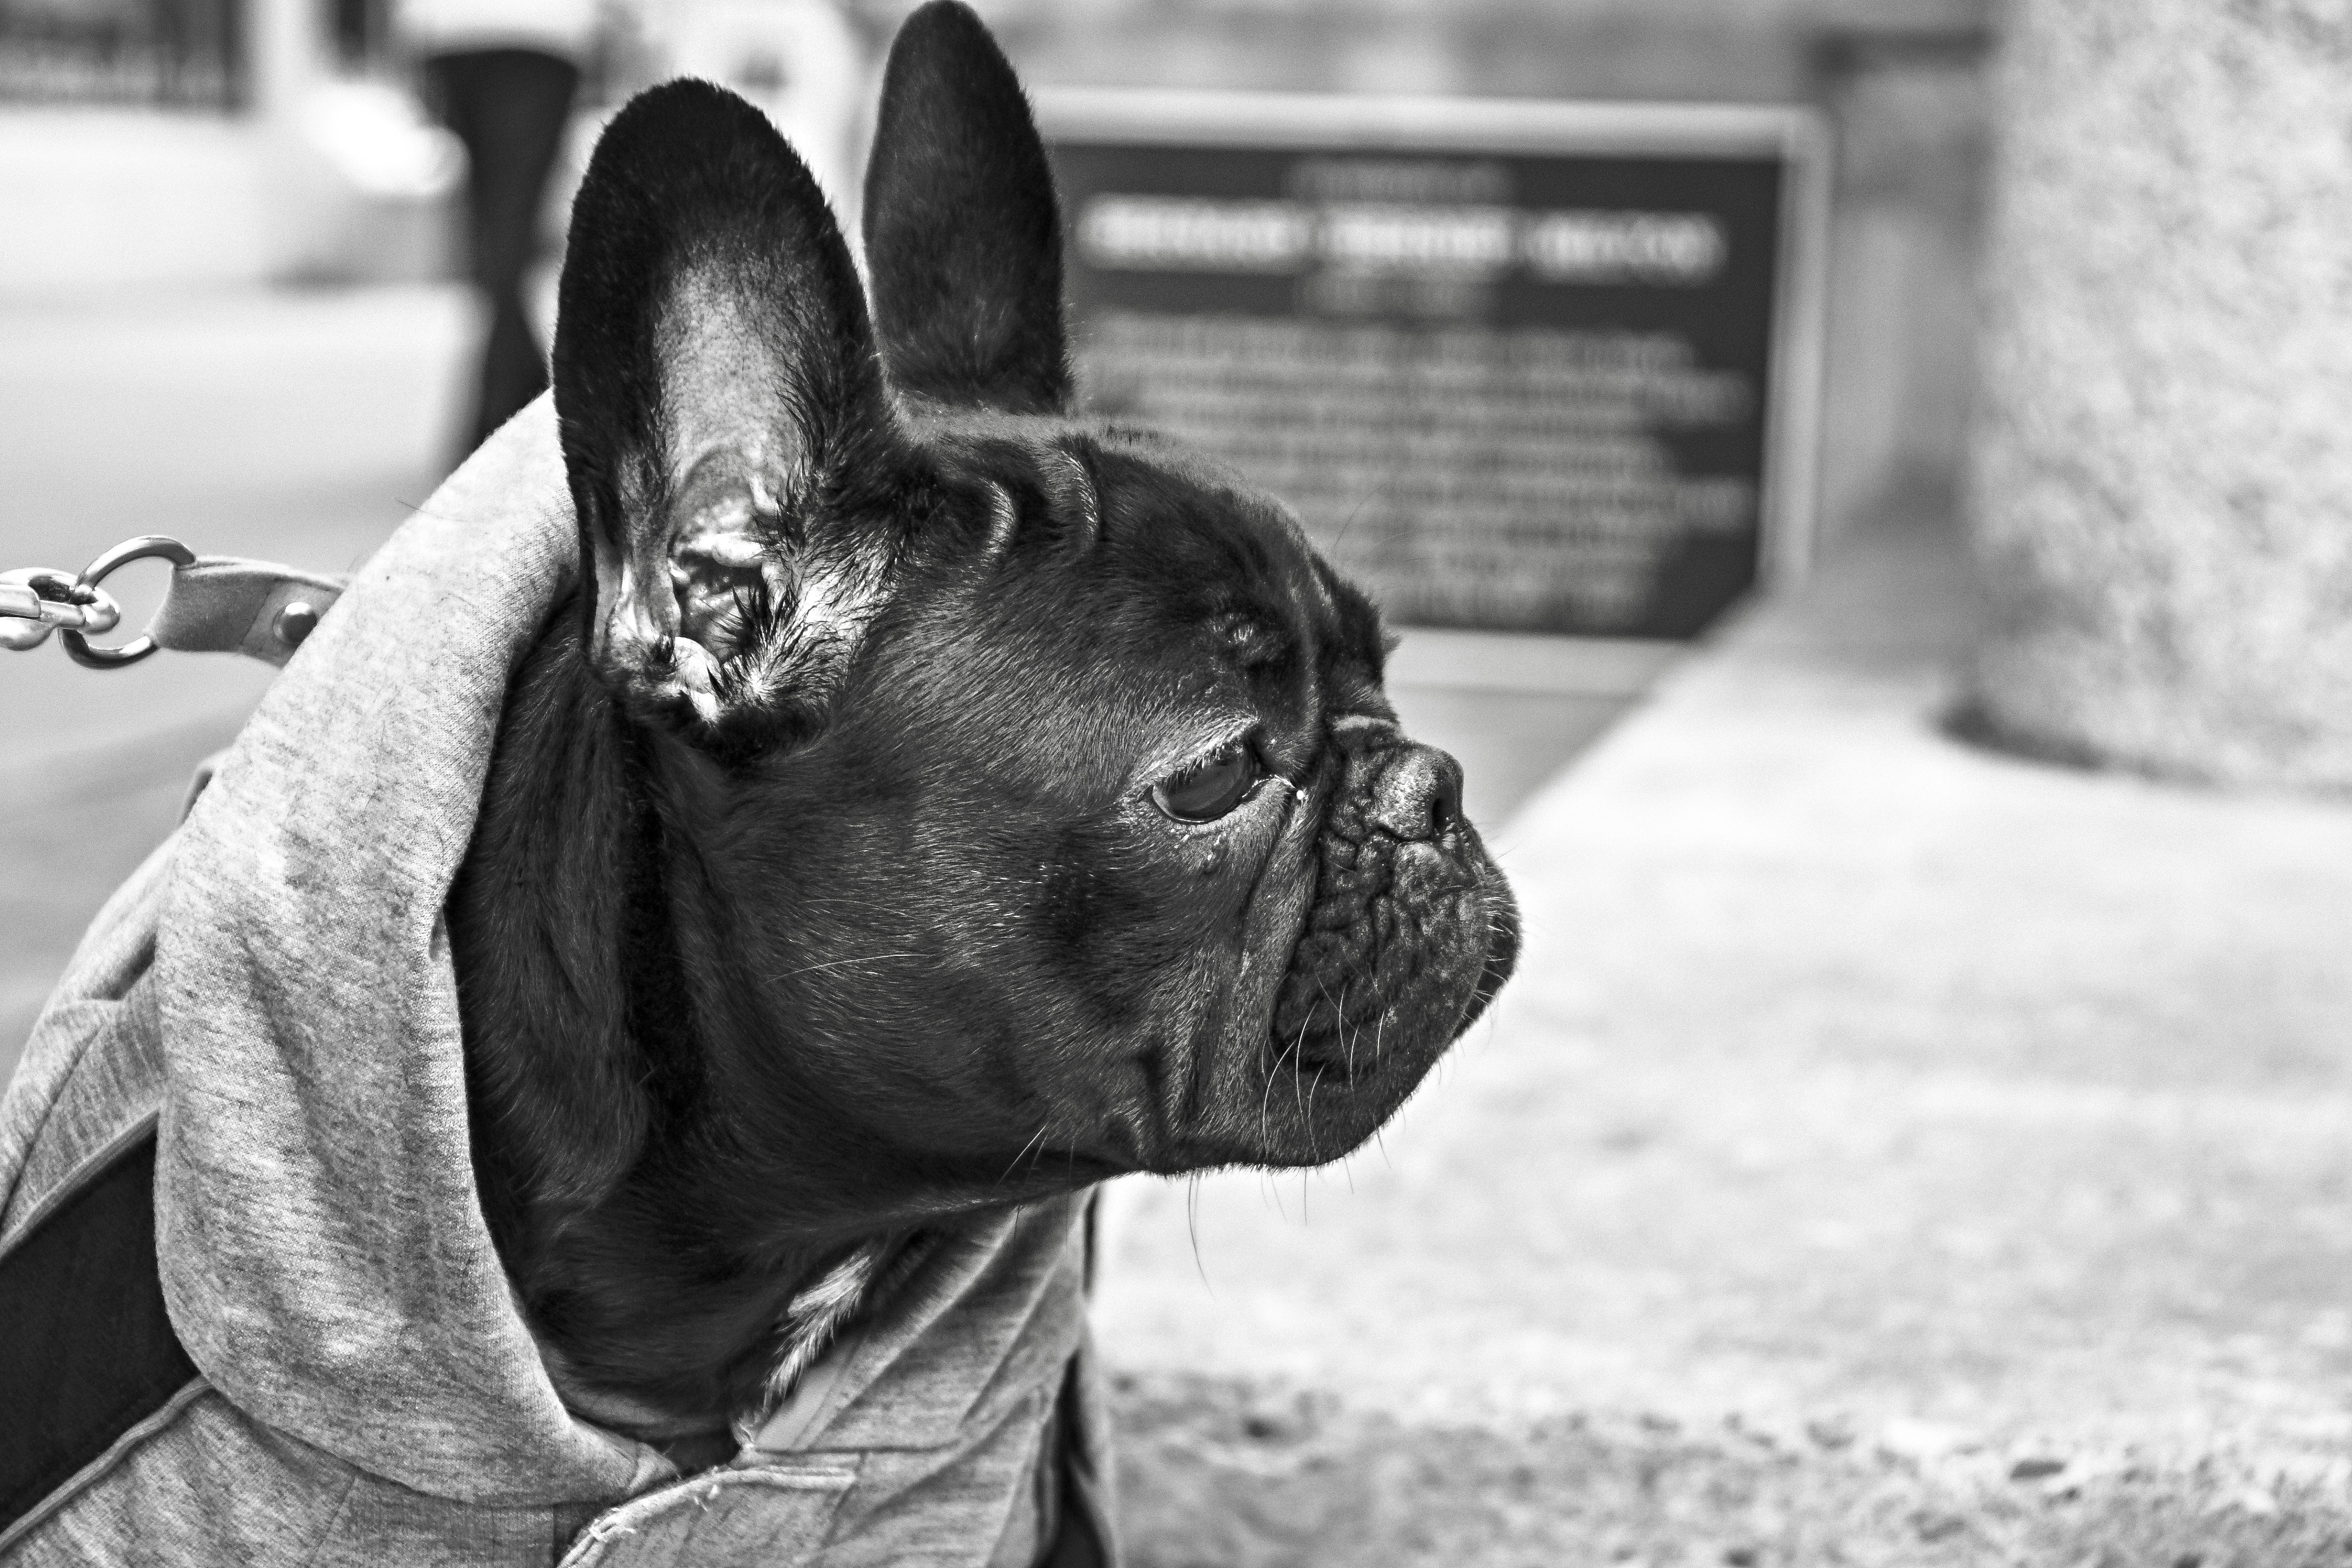
black and white, dog, animal, looking, pet, mammal, black, monochrome, bulldog, sweater, pug, collar, ears, head, leash, vertebrate, french bulldog, watchful, observing, monochrome photography, dog like mammal